Marley Neck Rosenwald School

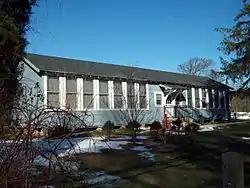

The Marley Neck Rosenwald School is a historic school building located at 7780 Solley Road in Glen Burnie, Maryland. It is a single story wood-frame structure measuring , with a gable roof. The school was built in 1927 with design and funding assistance from the Rosenwald Fund, and served the area's African-American students. Out of the original twenty three built, it is one of the ten surviving Rosenwald schools in the county.